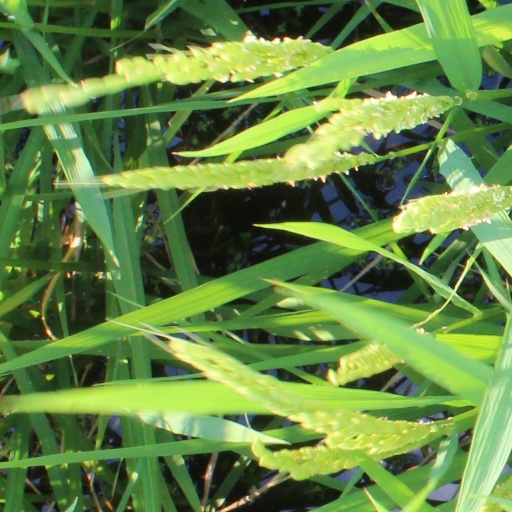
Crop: rice